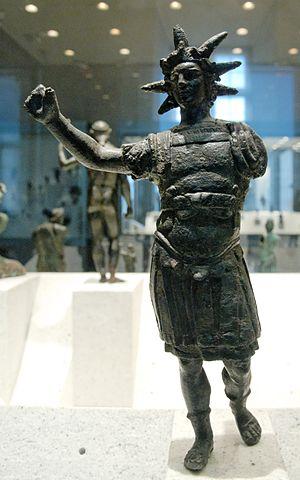
Hélios cuirassé portant la couronne à sept rayons, œuvre romaine provenant de Basse-Égypte.